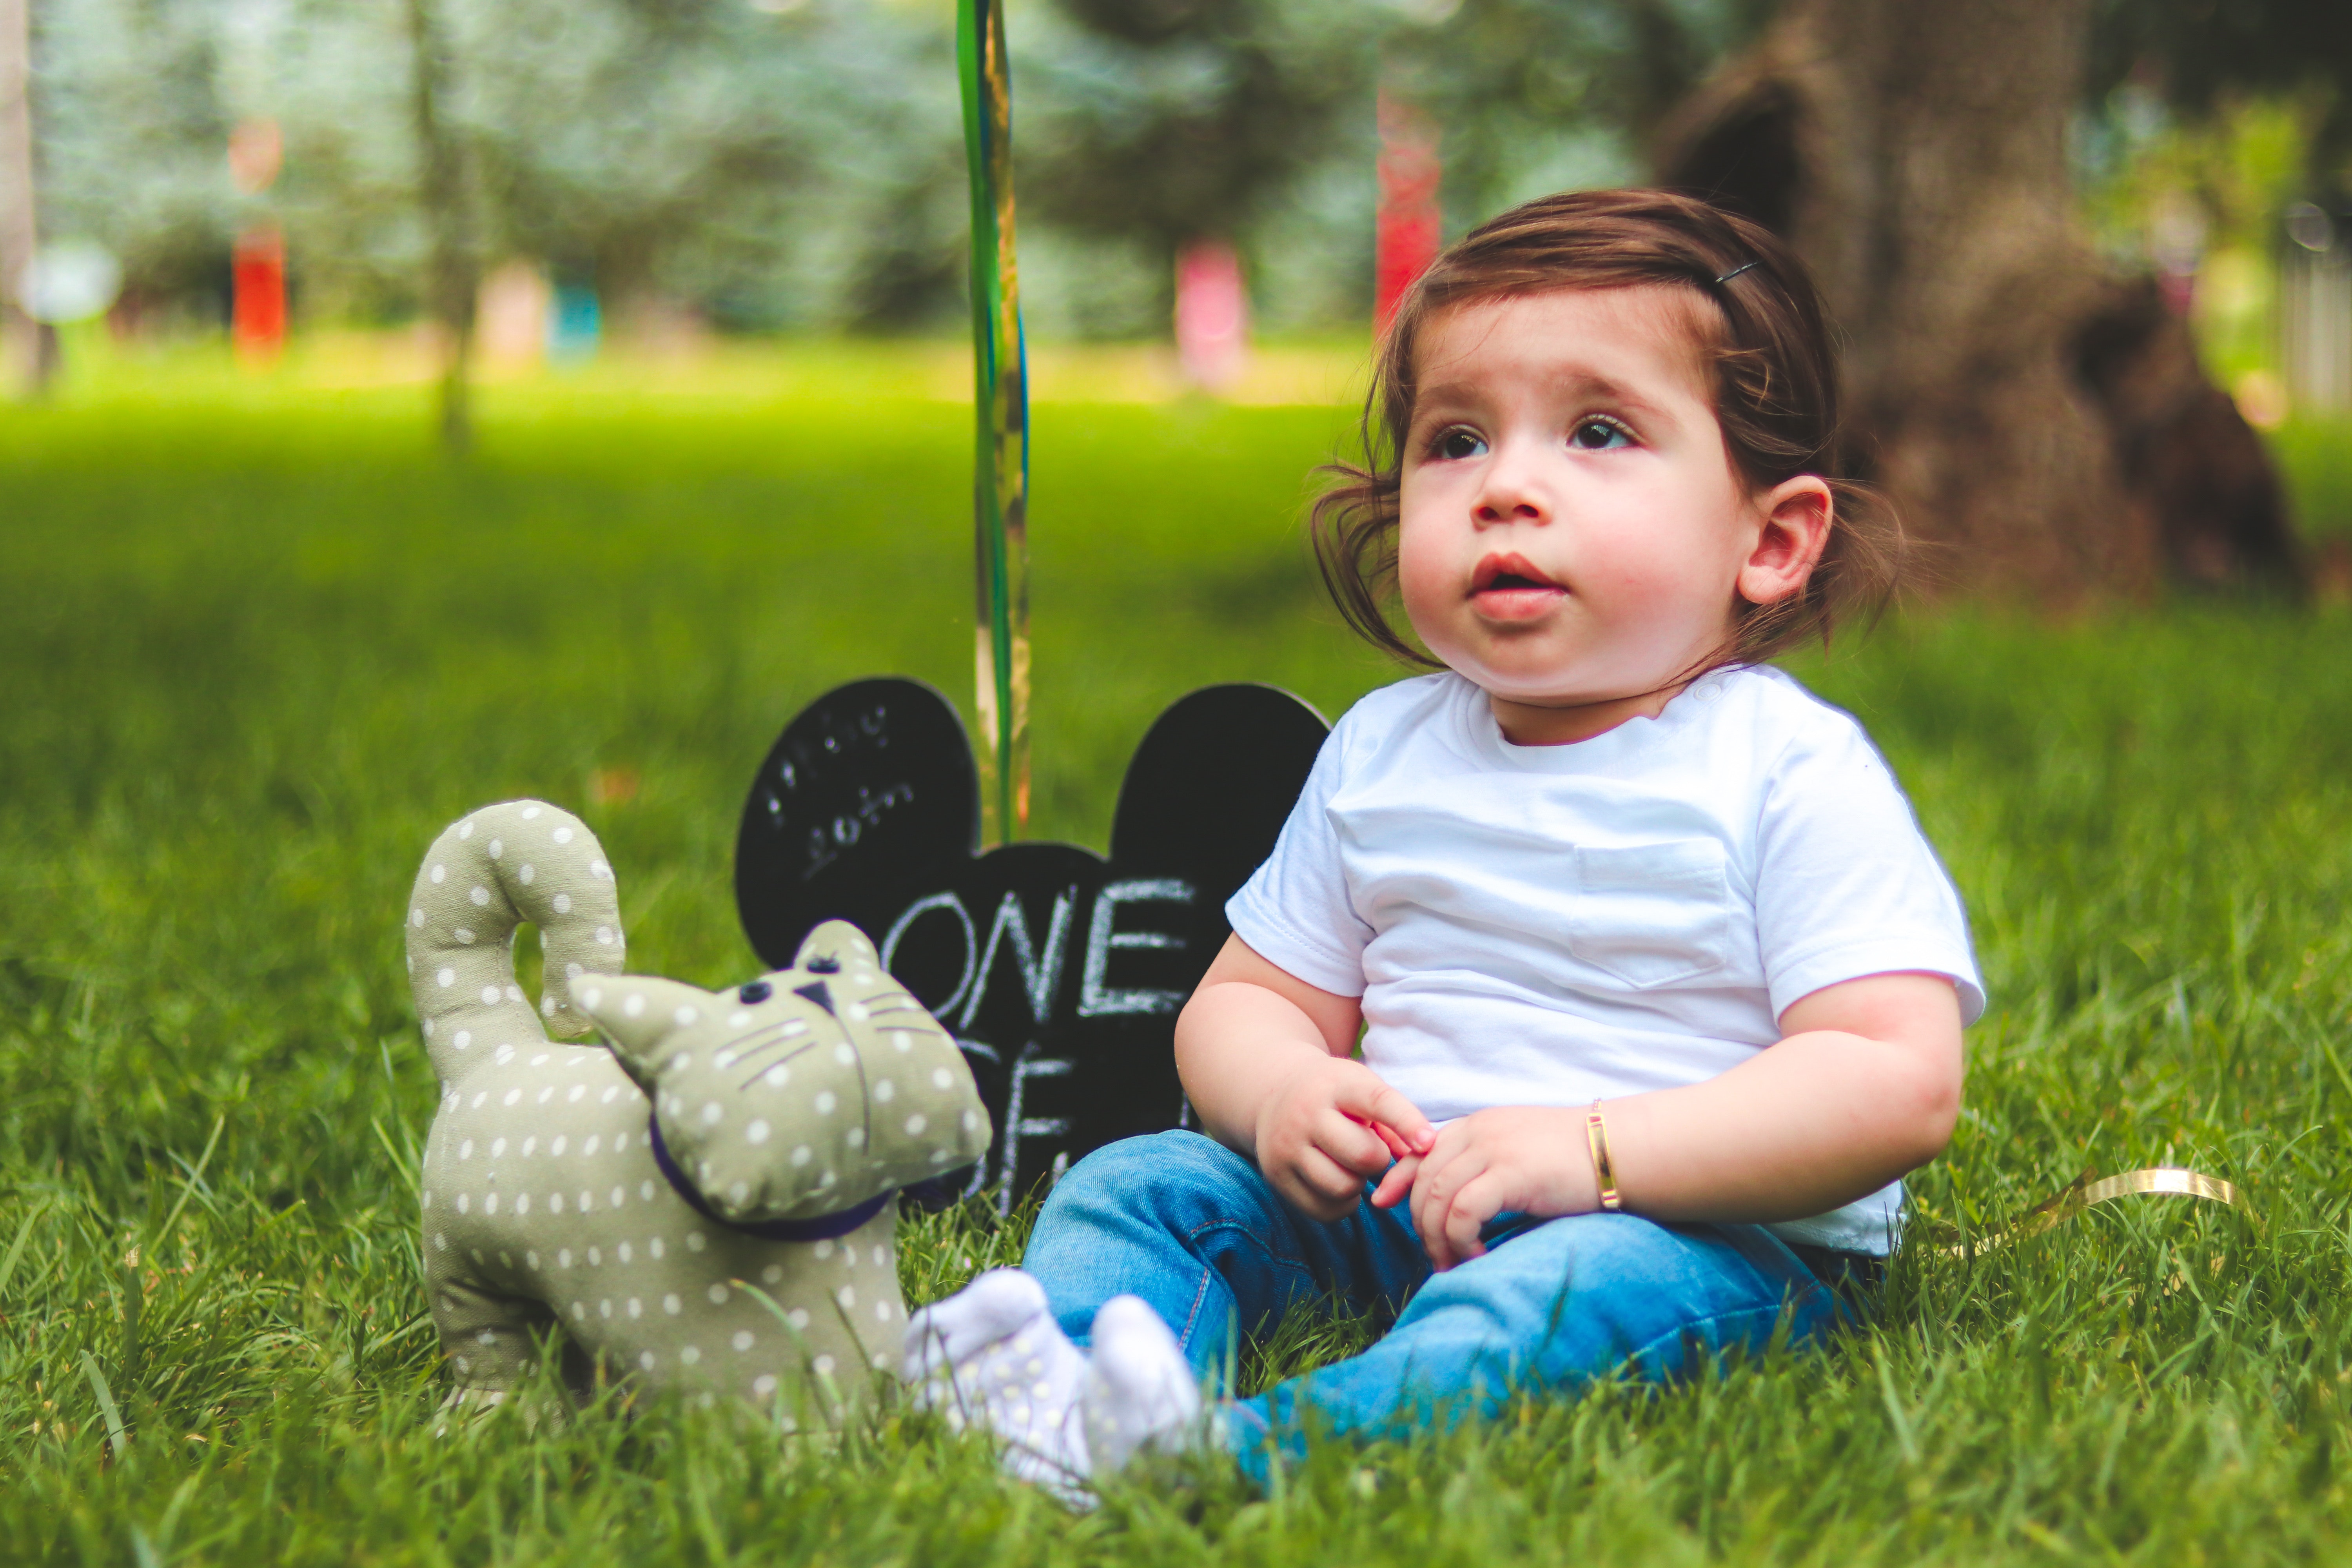
child, People in nature, grass, photograph, green, people, toddler, skin, baby, smile, happy, play, photography, sky, spring, summer, fun, tree, plant, portrait photography, lawn, vacation, family, park, portrait